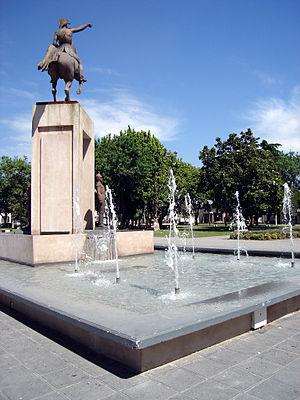
Berazategui est une ville de la province de Buenos Aires, en Argentine. Elle est située au sud-est de Quilmes et est le siège du partido Berazategui.